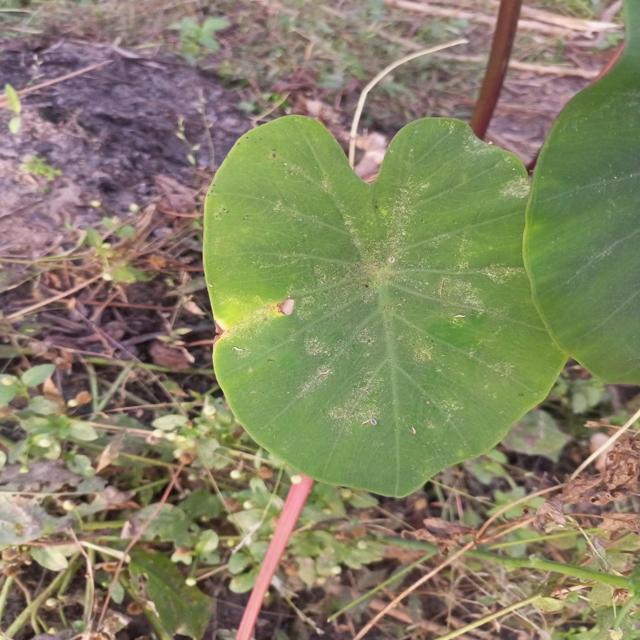
Label: Early_Blight